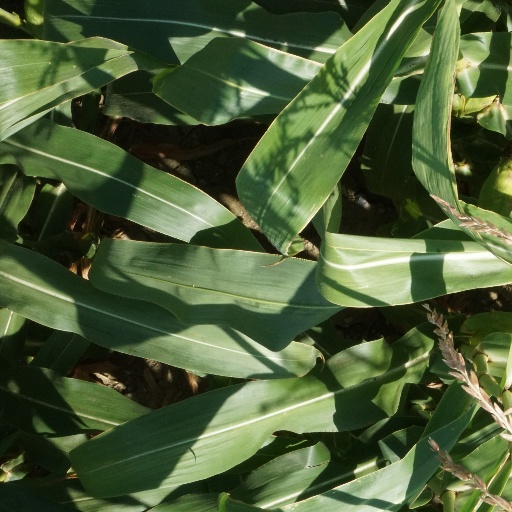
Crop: maize; corn